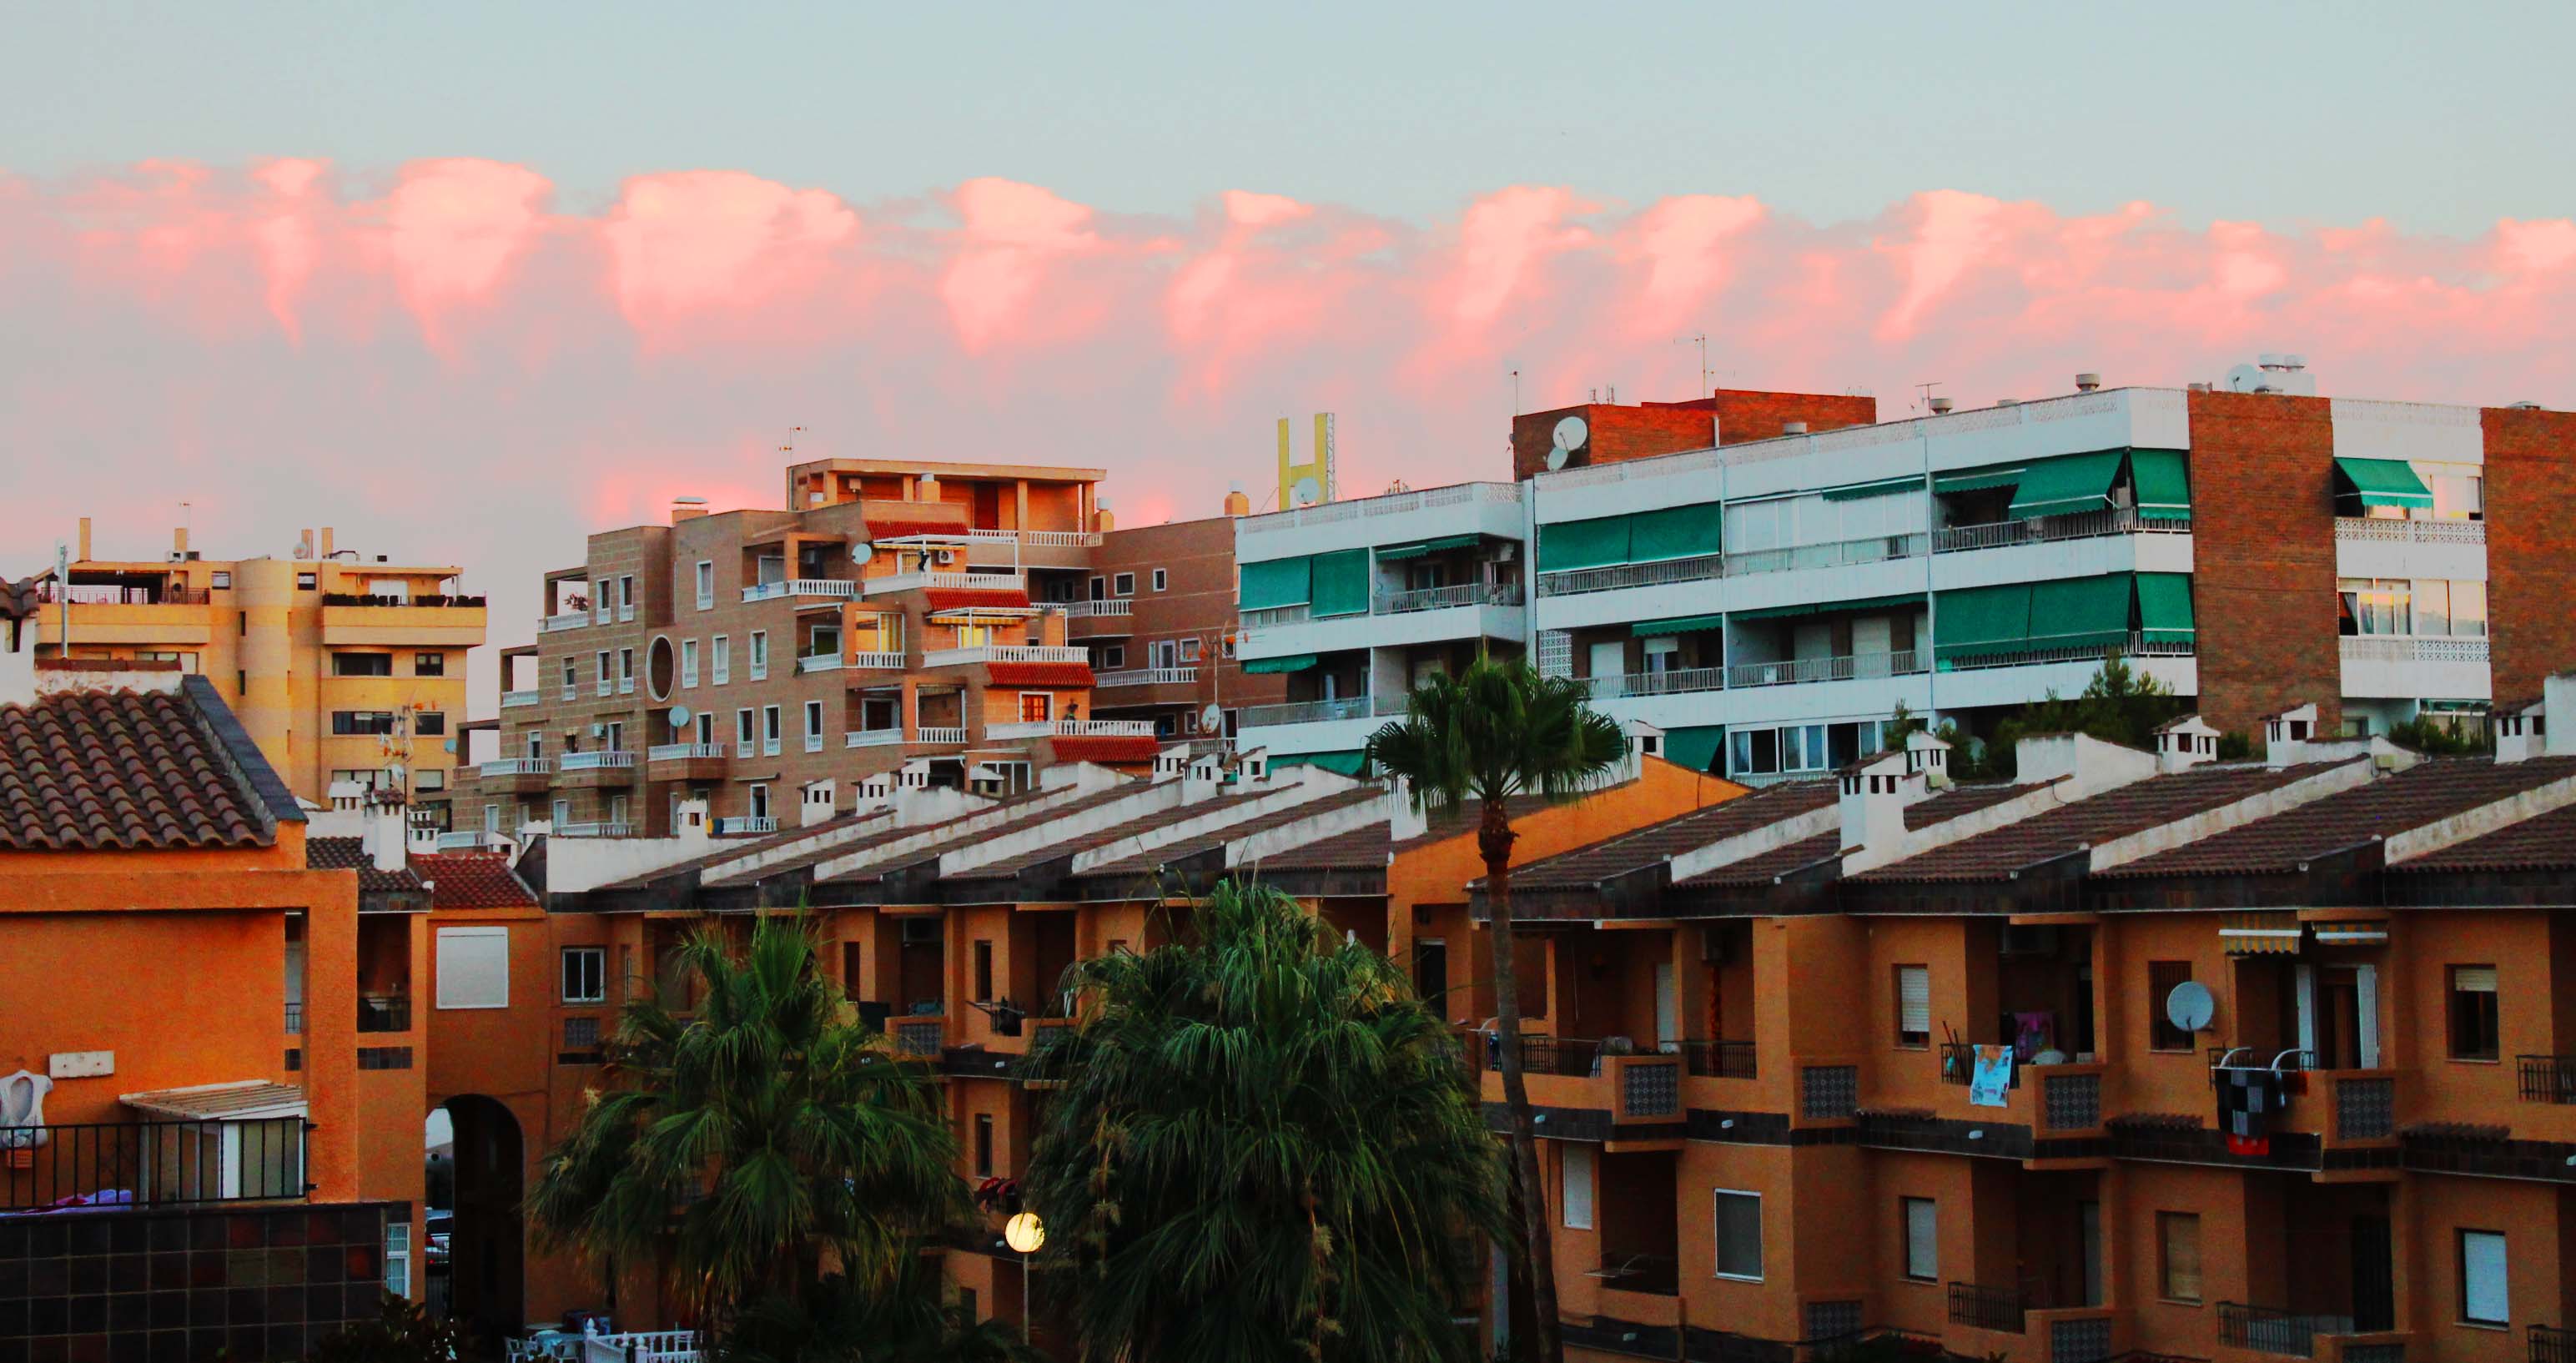
architecture, sunset, skyline, town, city, cityscape, downtown, canon, contrast, tower block, colour, eos, spain, les, vividstriking, anawesomeshot, dazzlingshot, leshaines, neighbourhood, urban area, residential area, human settlement